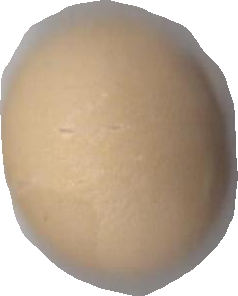
Variety: Dega